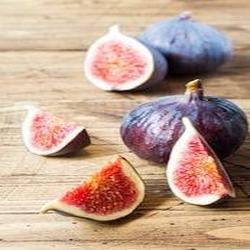
Label: Fig